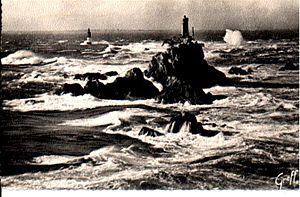
Le phare de la Vieille est un phare maritime du Finistère construit de 1882 à 1887 sur le rocher de Gorlebella.